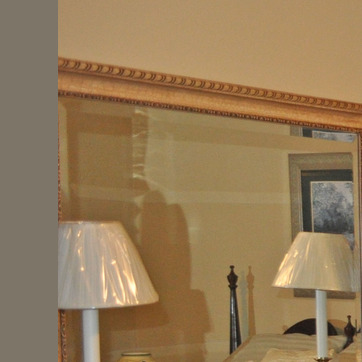
Material: mirror